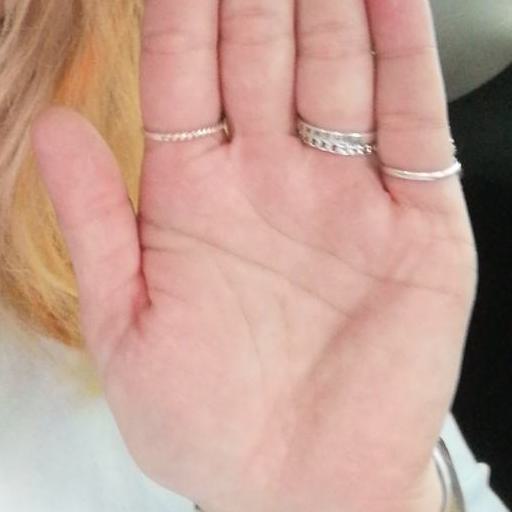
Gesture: stop